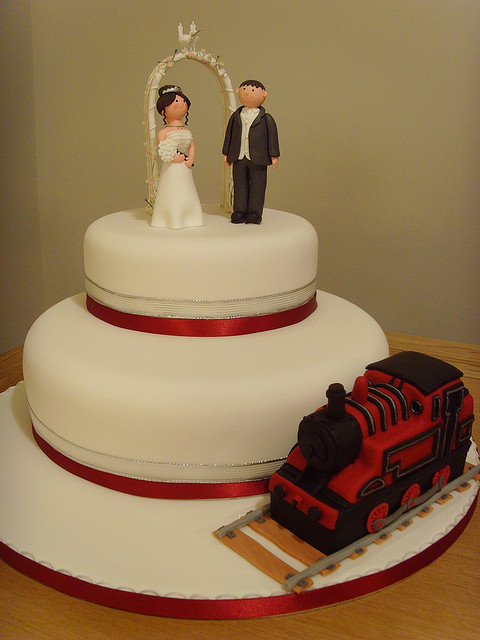
A wedding cake has a toy train on the side.

a little wedding cake with a train on the bottom of it

A wedding cake is topped with a bride and groom and train sculpture.